Pavel Kutaisov

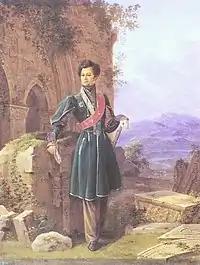
Pavel Kutaisov; posthumous portrait by Grigory Chernetsov

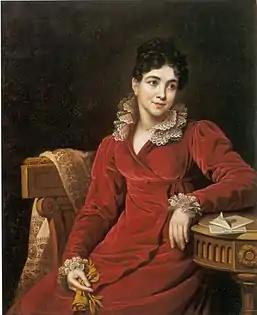
His wife, Praskovya, by Johann Rombauer

Count Pavel Ivanovich Kutaisov (Russian:Павел Иванович Кутайсов; 25 November 1780, Saint Petersburg - 9 March 1840, Tambov) — was a Georgian born Russian Imperial Chamberlain and Steward. He also served as Chairman of the Imperial Society for the Encouragement of the Arts and was a member of the State Council.